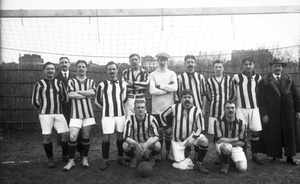
Equipe du Club français, club parisien de football en 1913
Le Club français est un club de football français fondé en 1892, disparu en 1935 et basé à Paris.